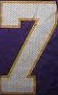
Number: 7